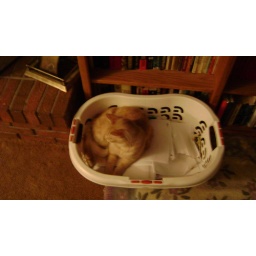
My boy chews on ALL the paper in that basket.